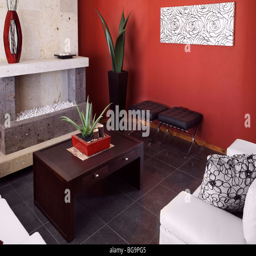
white leather sofas , table and chairs with a red wall